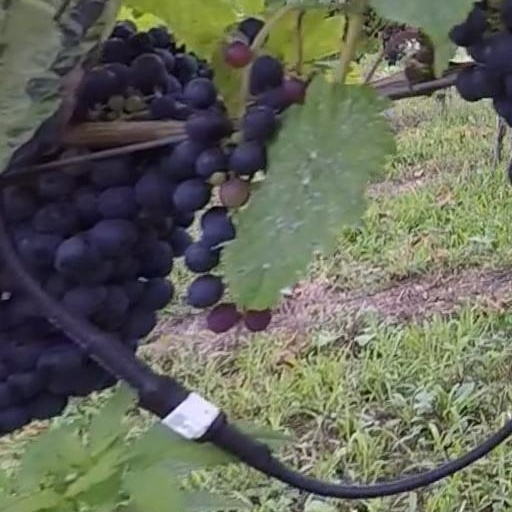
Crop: grape